Attack on the twentieth convoy

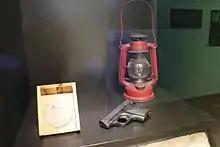
Items used during the attack, now in the collection of the in Belgium

The attack was unusual as an attempt by the resistance to free Jewish deportees and marks the only mass breakout by deportees.